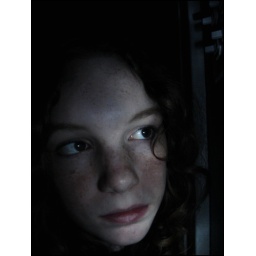
When I took this the only light in the house was the bathroom nightlight!